Riding Wild

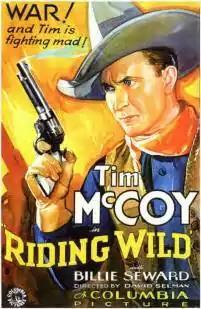
Theatrical poster for the film

Riding Wild is a 1935 American Western film directed by David Selman, which stars Tim McCoy, Niles Welch, and Billie Seward.